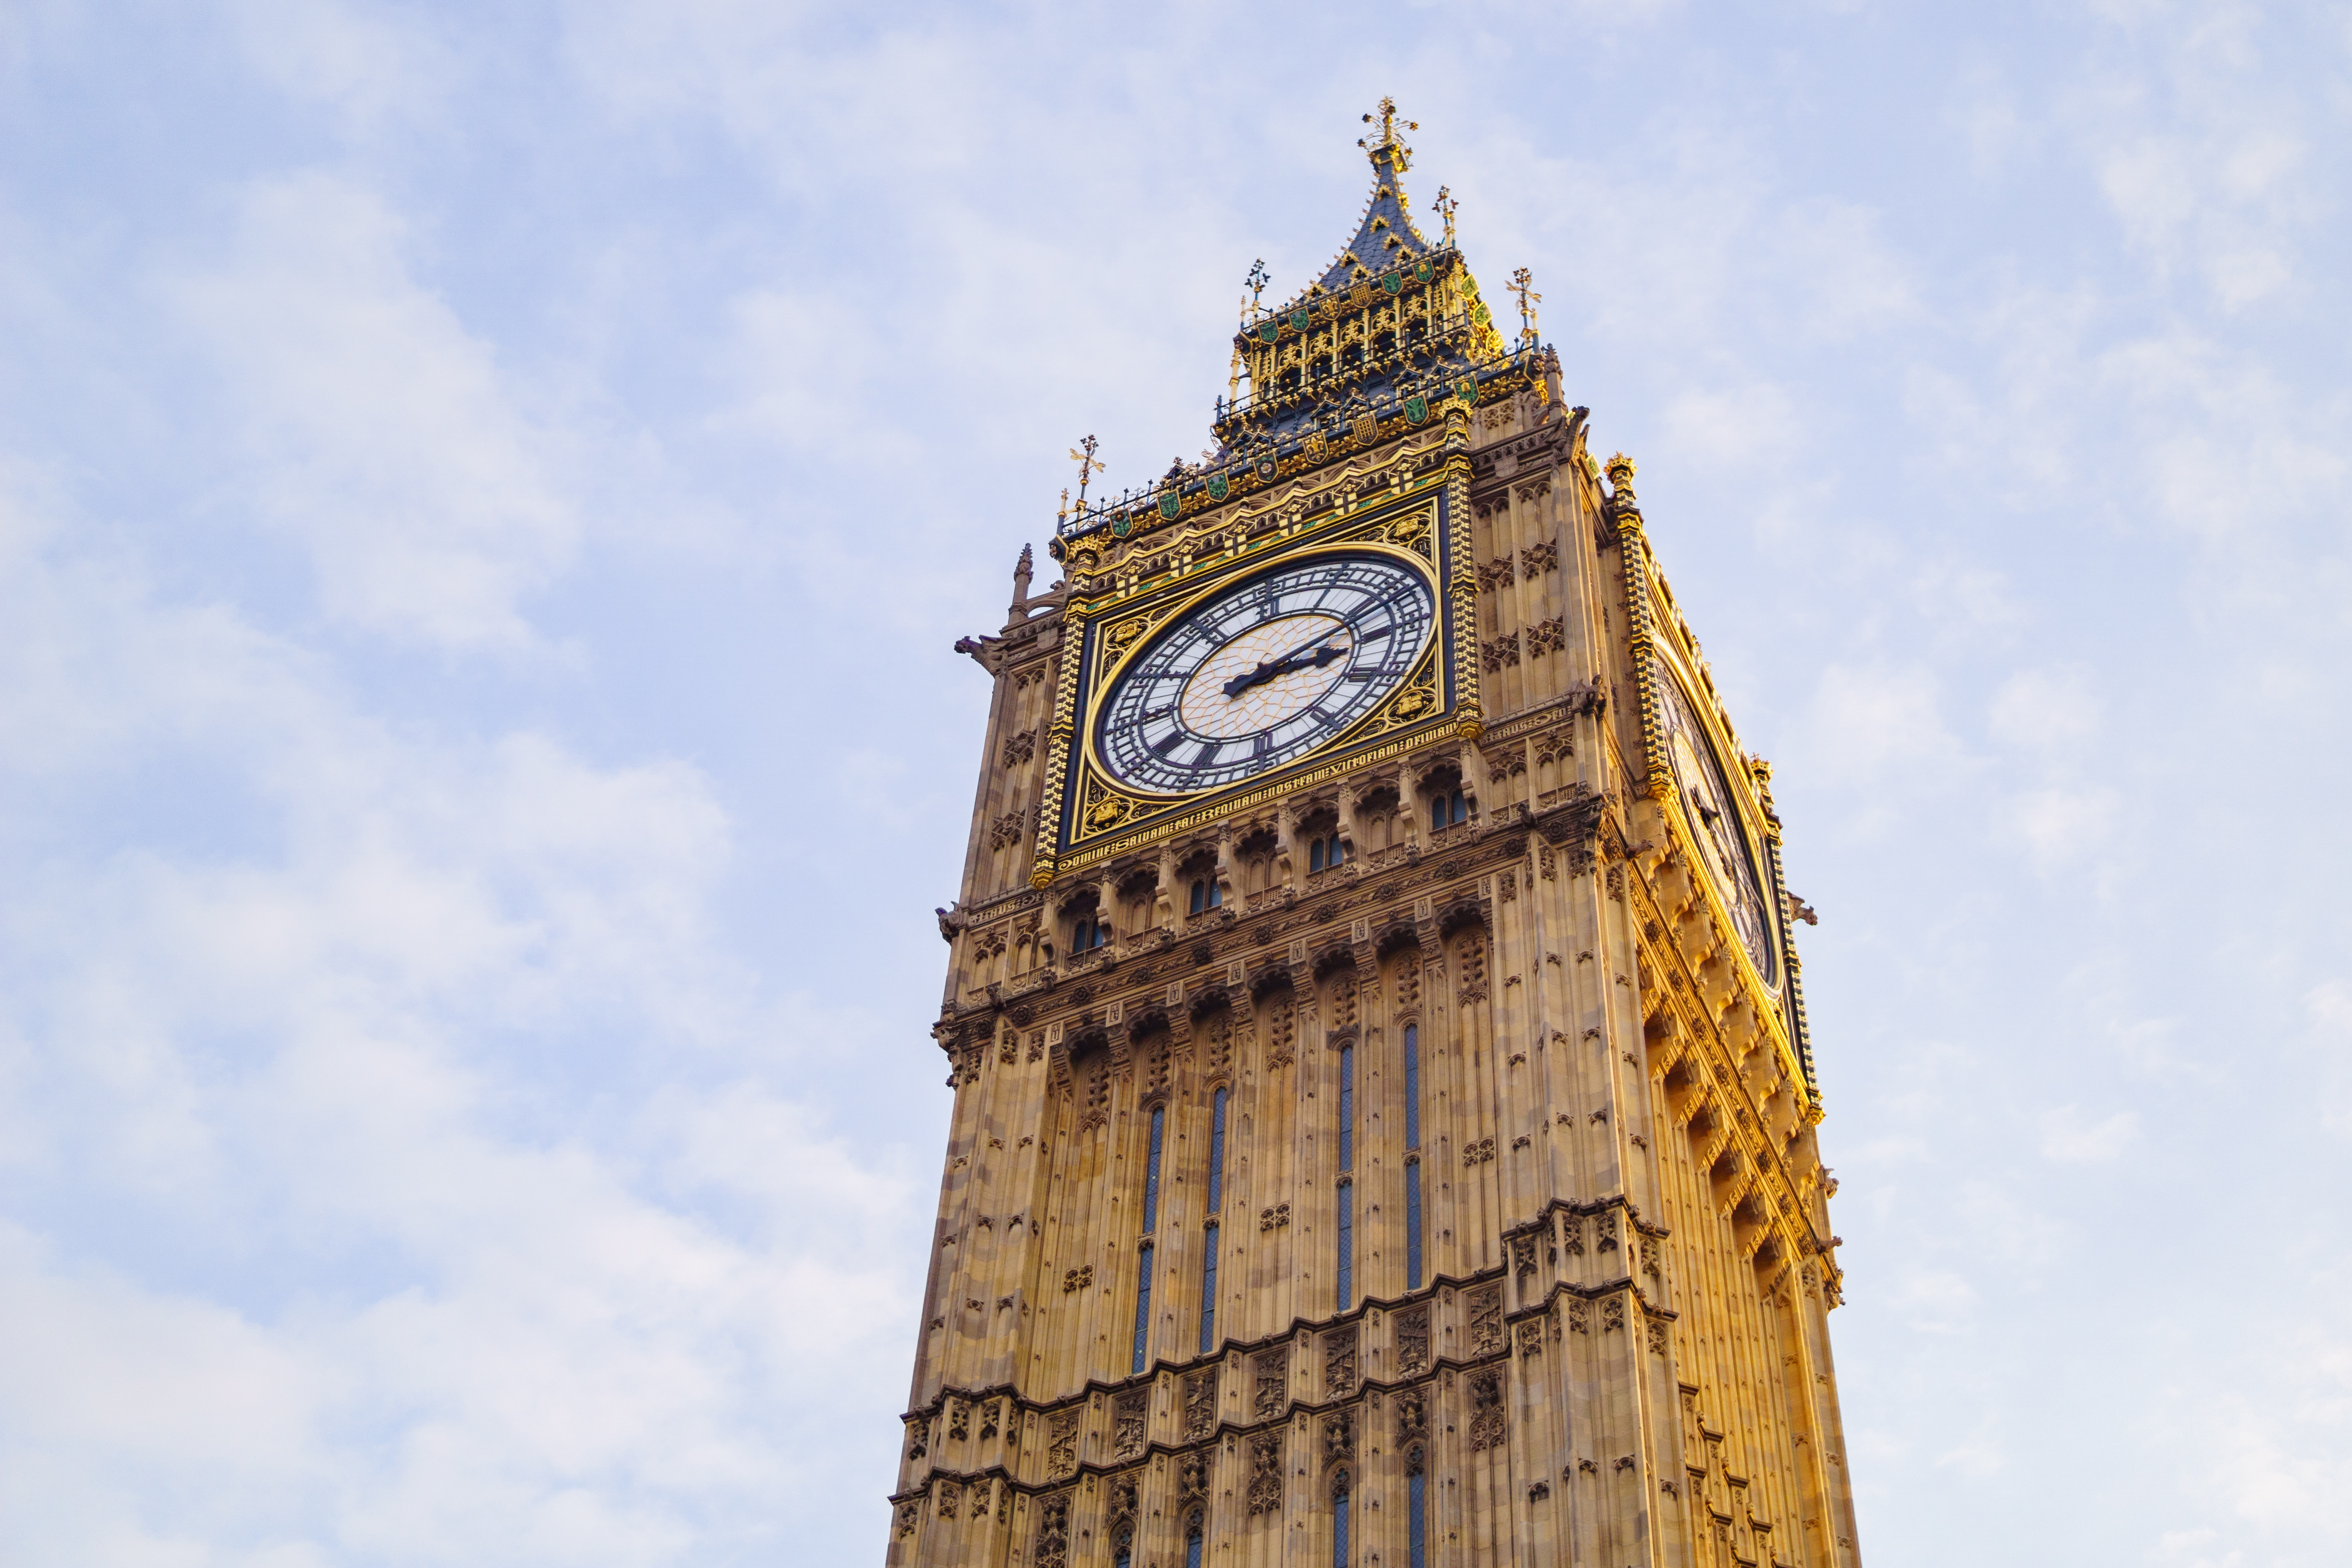
sky, tower, landmark, facade, big ben, clock tower, bell tower, london, spire, steeple, bloud